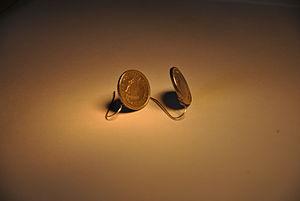
Paire de boucle d'oreille (crochets) présentant Elisabeth II (pièce de 5 centimes de Livre Sterling)
Une boucle d’oreille est un bijou ornant le pavillon de l’oreille, traditionnellement au niveau du lobe. Porté par paire, ce bijou est généralement considéré comme un accessoire féminin. Une vaste majorité des boucles d’oreille impose une perforation du pavillon auriculaire, mais il existe aujourd’hui des alternatives pour les oreilles non-percées.